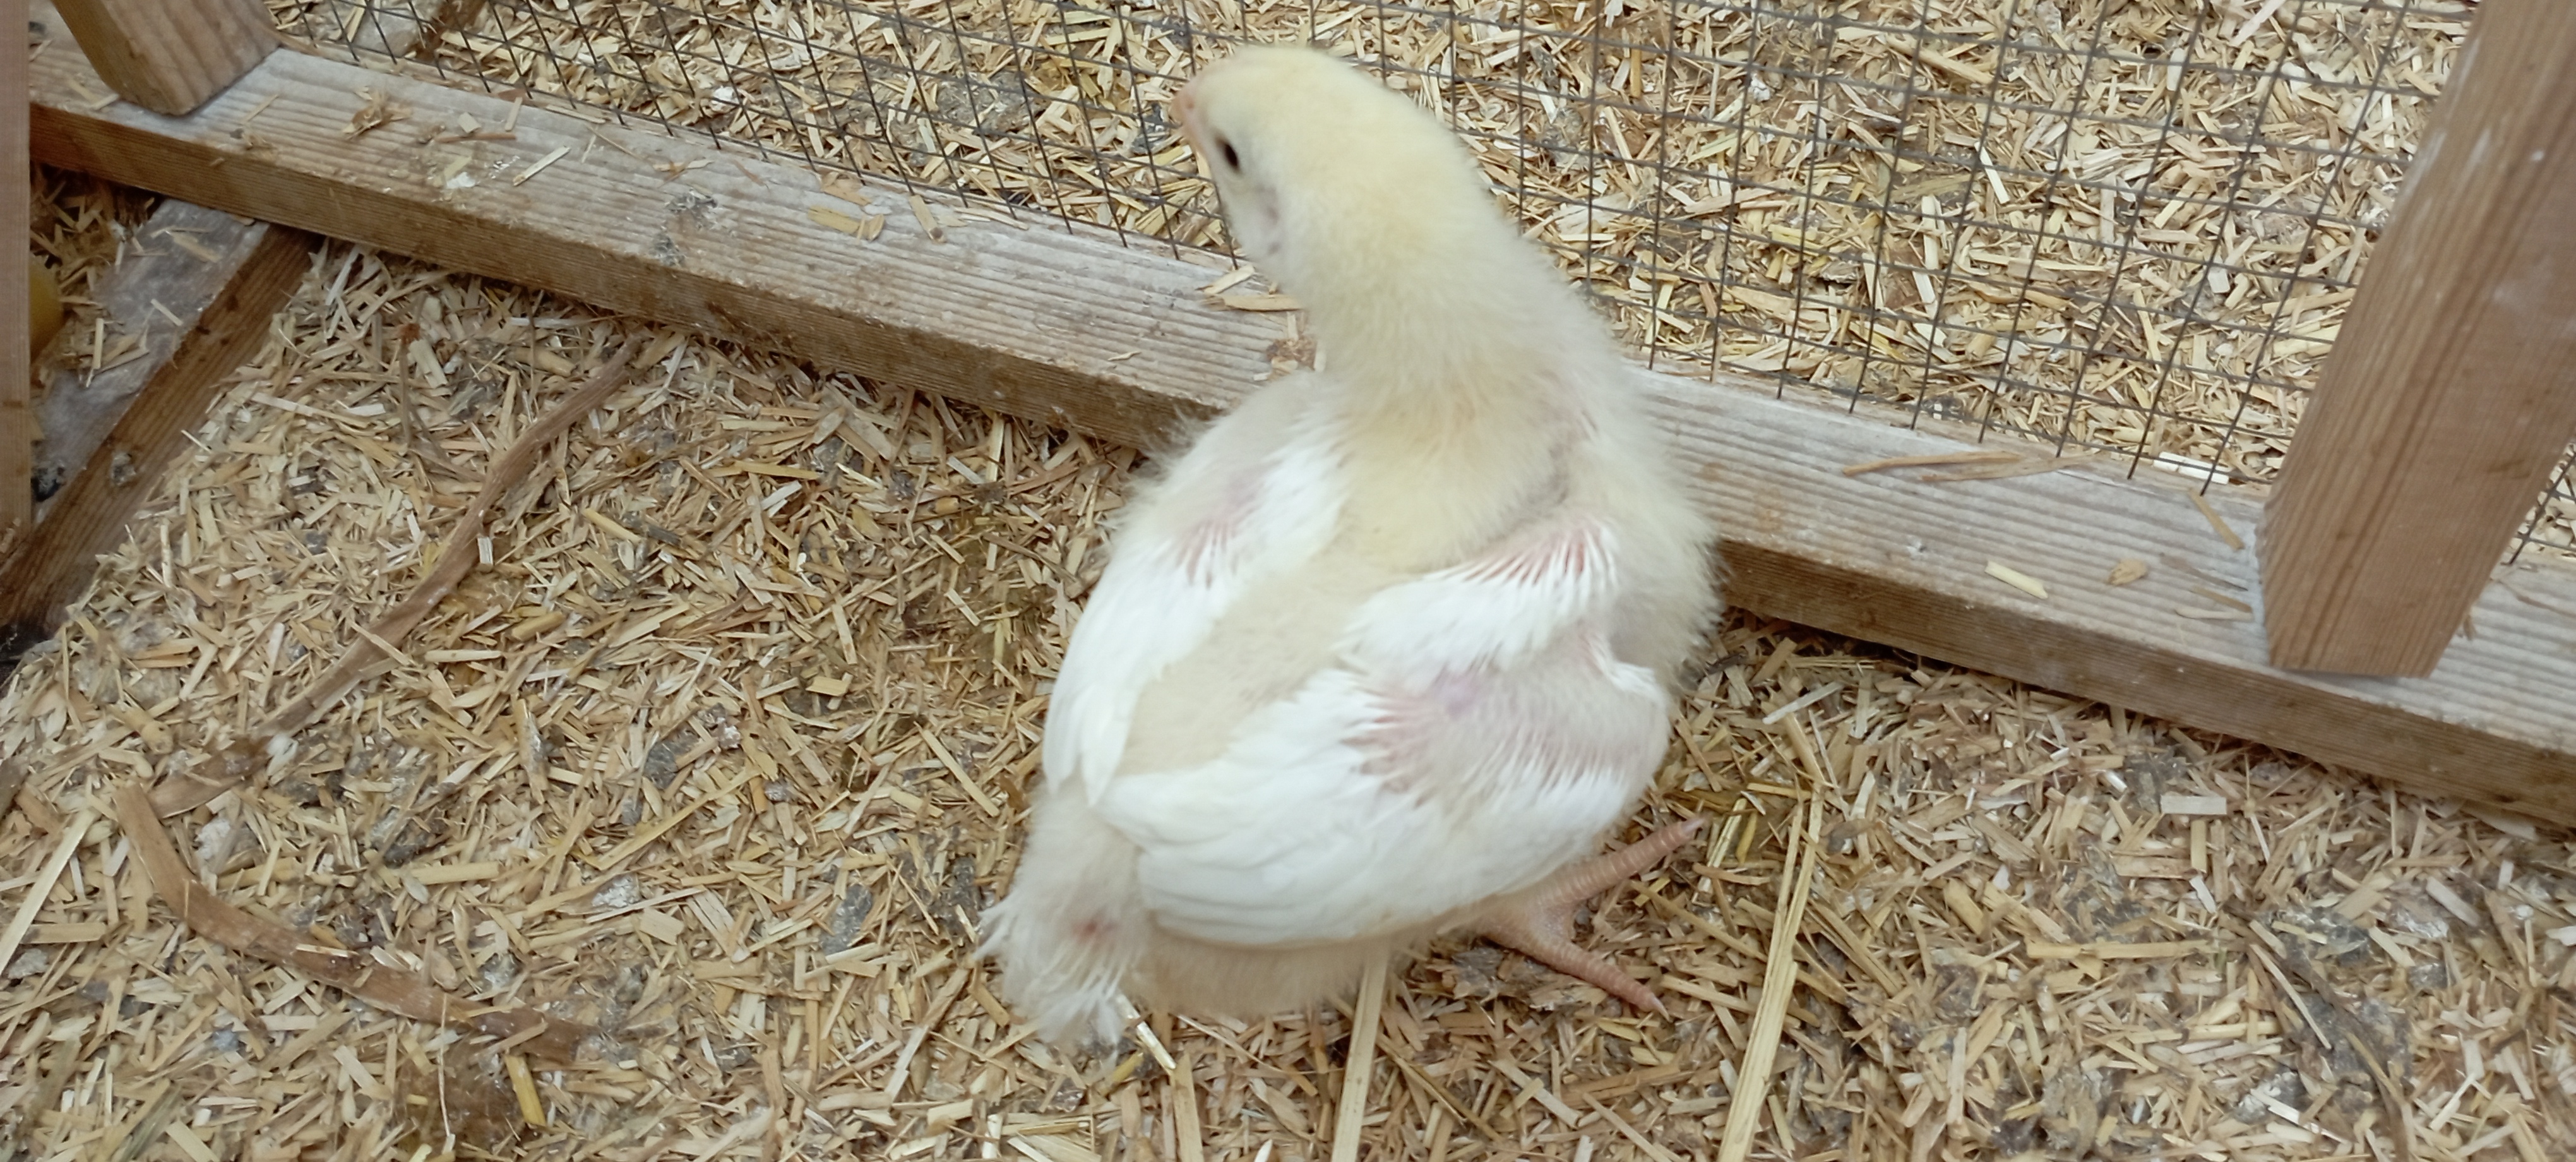
Weight: 329 g